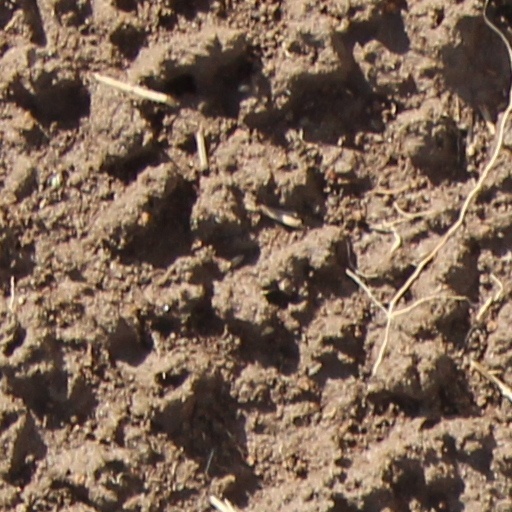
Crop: wheat